Describe the emotion expressed in this image:  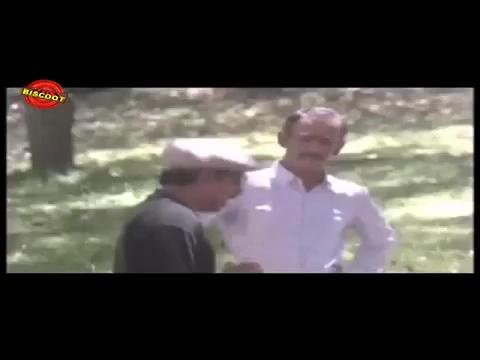
This person displays Suffering, valence and arousal with high intensity.